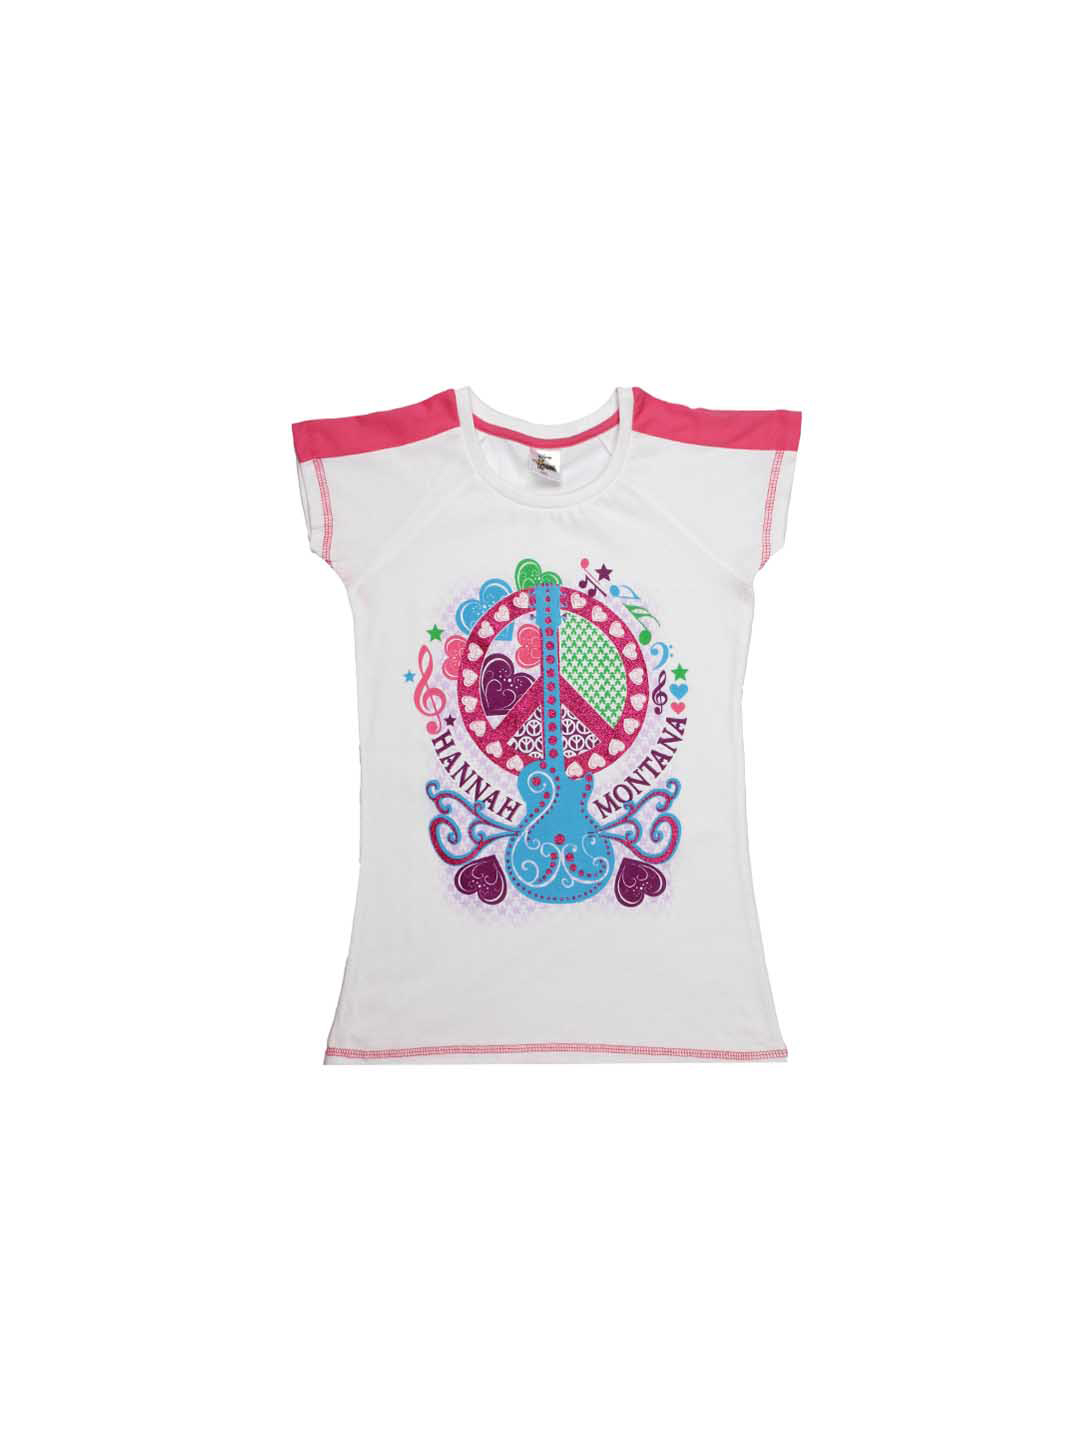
Hannah Montana Girls White Top
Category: Apparel / Topwear / Tops
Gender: Girls
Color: White
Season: Summer 2012
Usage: Casual